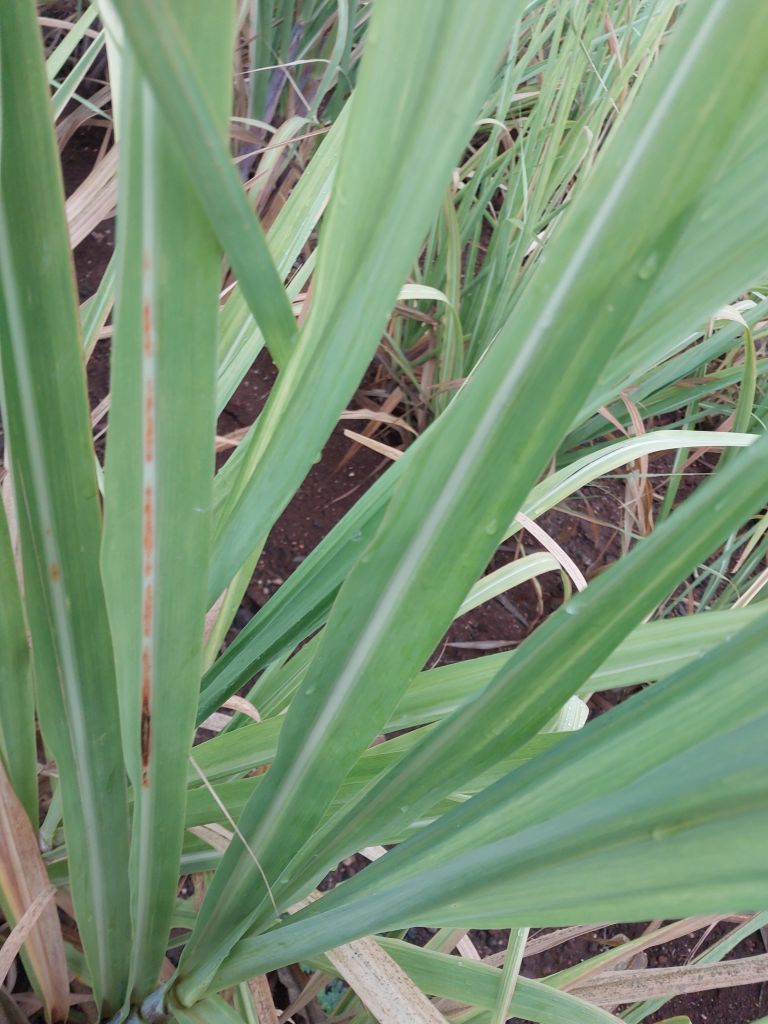
Label: Brown Spot